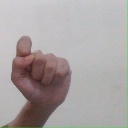
अक्षर: घ